Basketball in Lithuania

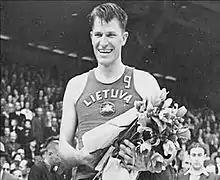
Pranas Lubinas

However, Lithuania's economic transition left the country in a difficult financial situation, and LKF could hardly count on state funding. As a result, the team had to search for the financial supporters by themselves in order to play internationally. Šarūnas Marčiulionis had experience and contacts in the United States from being the first USSR player in the NBA, playing for the Golden State Warriors. Consequently, he, along with Donnie Nelson (son of Marčiulionis' then-coach Don Nelson), searched for financial supporters that could finance Lithuania's participation in the international games and the 1992 Summer Olympics. George Shirk wrote a story about this on the "San Francisco Chronicle", and once American rock band Grateful Dead read the newspaper, they decided to help the team. Drummer Mickey Hart added that the story resonated with the bandmembers for being "a struggle for life, liberty and freedom." The bandmembers donated $5,000 to Marčiulionis, and helped launch a tie-dyed jerseys trade that would feature Lithuania's national colors and the iconic, trademarked 'Slam-Dunking Skeleton' created by N.Y. artist Greg Speirs. The skeleton dunking a flaming basketball, nicknamed "Skully", was the artist's interpretation of how the Lithuanian team rose from the ashes to victory. The artist's profits would be passed onto the Lithuania national basketball team and a fund for Lithuanian children. The Lithuanians were favourable to the garish shirts because, according to Nelson, it was a great contrast to "all those years of those Soviet colors, nothing but blues and grays". Arvydas Sabonis even said that "My first impression of [the jerseys] was: Wow, this really is a free Lithuania". The skeleton, nicknamed "Skully", was enshrined into the Basketball Hall of Fame, being the only cartoon character to be enshrined in any sports Hall of Fame. New versions of the Skully jerseys were featured in the following two Olympic Games.